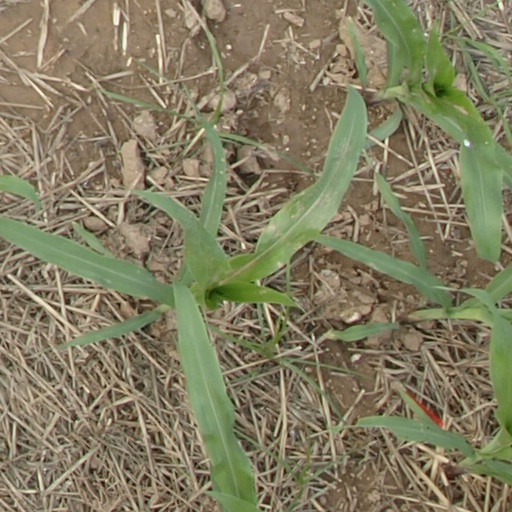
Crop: maize; corn